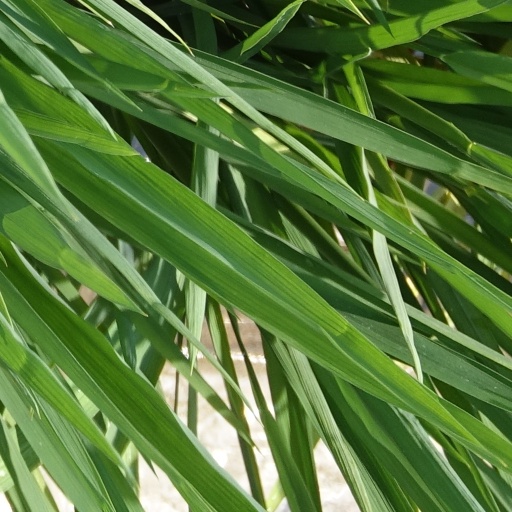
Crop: rice